António de Oliveira Salazar

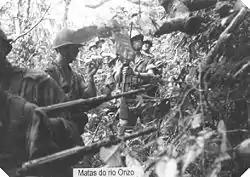
Portuguese soldiers on patrol in Angola

Sir Ronald Campbell saw Salazar as fundamentally loyal to the Anglo-Portuguese Alliance. When in May 1943, in the Third Washington Conference, codenamed Trident, the conferees agreed on the occupation of the Azores (Operation Alacrity) the British Ambassador reacted to the US State Department's suggestion as "particularly ill-timed and incomprehensible at the present juncture". He recalled that at the outset of the war, Salazar had remained neutral with British approval and stated that "he [Salazar] would answer the call if it were made on grounds of dire necessity". The British Ambassador was correct, and when in August 1943 the British requested military base facilities in the Azores, invoking the alliance, Salazar responded favourably and quickly: Portugal allowed these bases, letting the British use the Azorean ports of Horta (on the island of Faial) and Ponta Delgada (on the island of São Miguel), and the airfields of Lajes Field (on Terceira Island) and Santana Field (on São Miguel Island). From November 1943, when the British gained use of the Azores, to June 1945, 8,689 US aircraft departed from Lajes, including 1,200 B-17 and B-24 bomber aircraft ferried across the Atlantic. Cargo aircraft carried vital personnel and equipment to North Africa, to the United Kingdom and – after the Allies gained a foothold in Western Europe – to Orly Field near Paris. Flights returning from Europe carried wounded servicemen. Medical personnel at Lajes handled approximately 30,000 air evacuations "en route" to the United States for medical care and rehabilitation. Use of Lajes Field reduced flying time between Brazil and West Africa from 70 hours to 40, a considerable reduction that enabled aircraft to make almost twice as many crossings, clearly demonstrating the geographic value of the Azores during the war. The British diplomat Sir George Rendell stated that the Portuguese Republican Government of Bernardino Machado was "far more difficult to deal with as an ally during the First War than the infinitely better Government of Salazar was as a neutral in the Second".